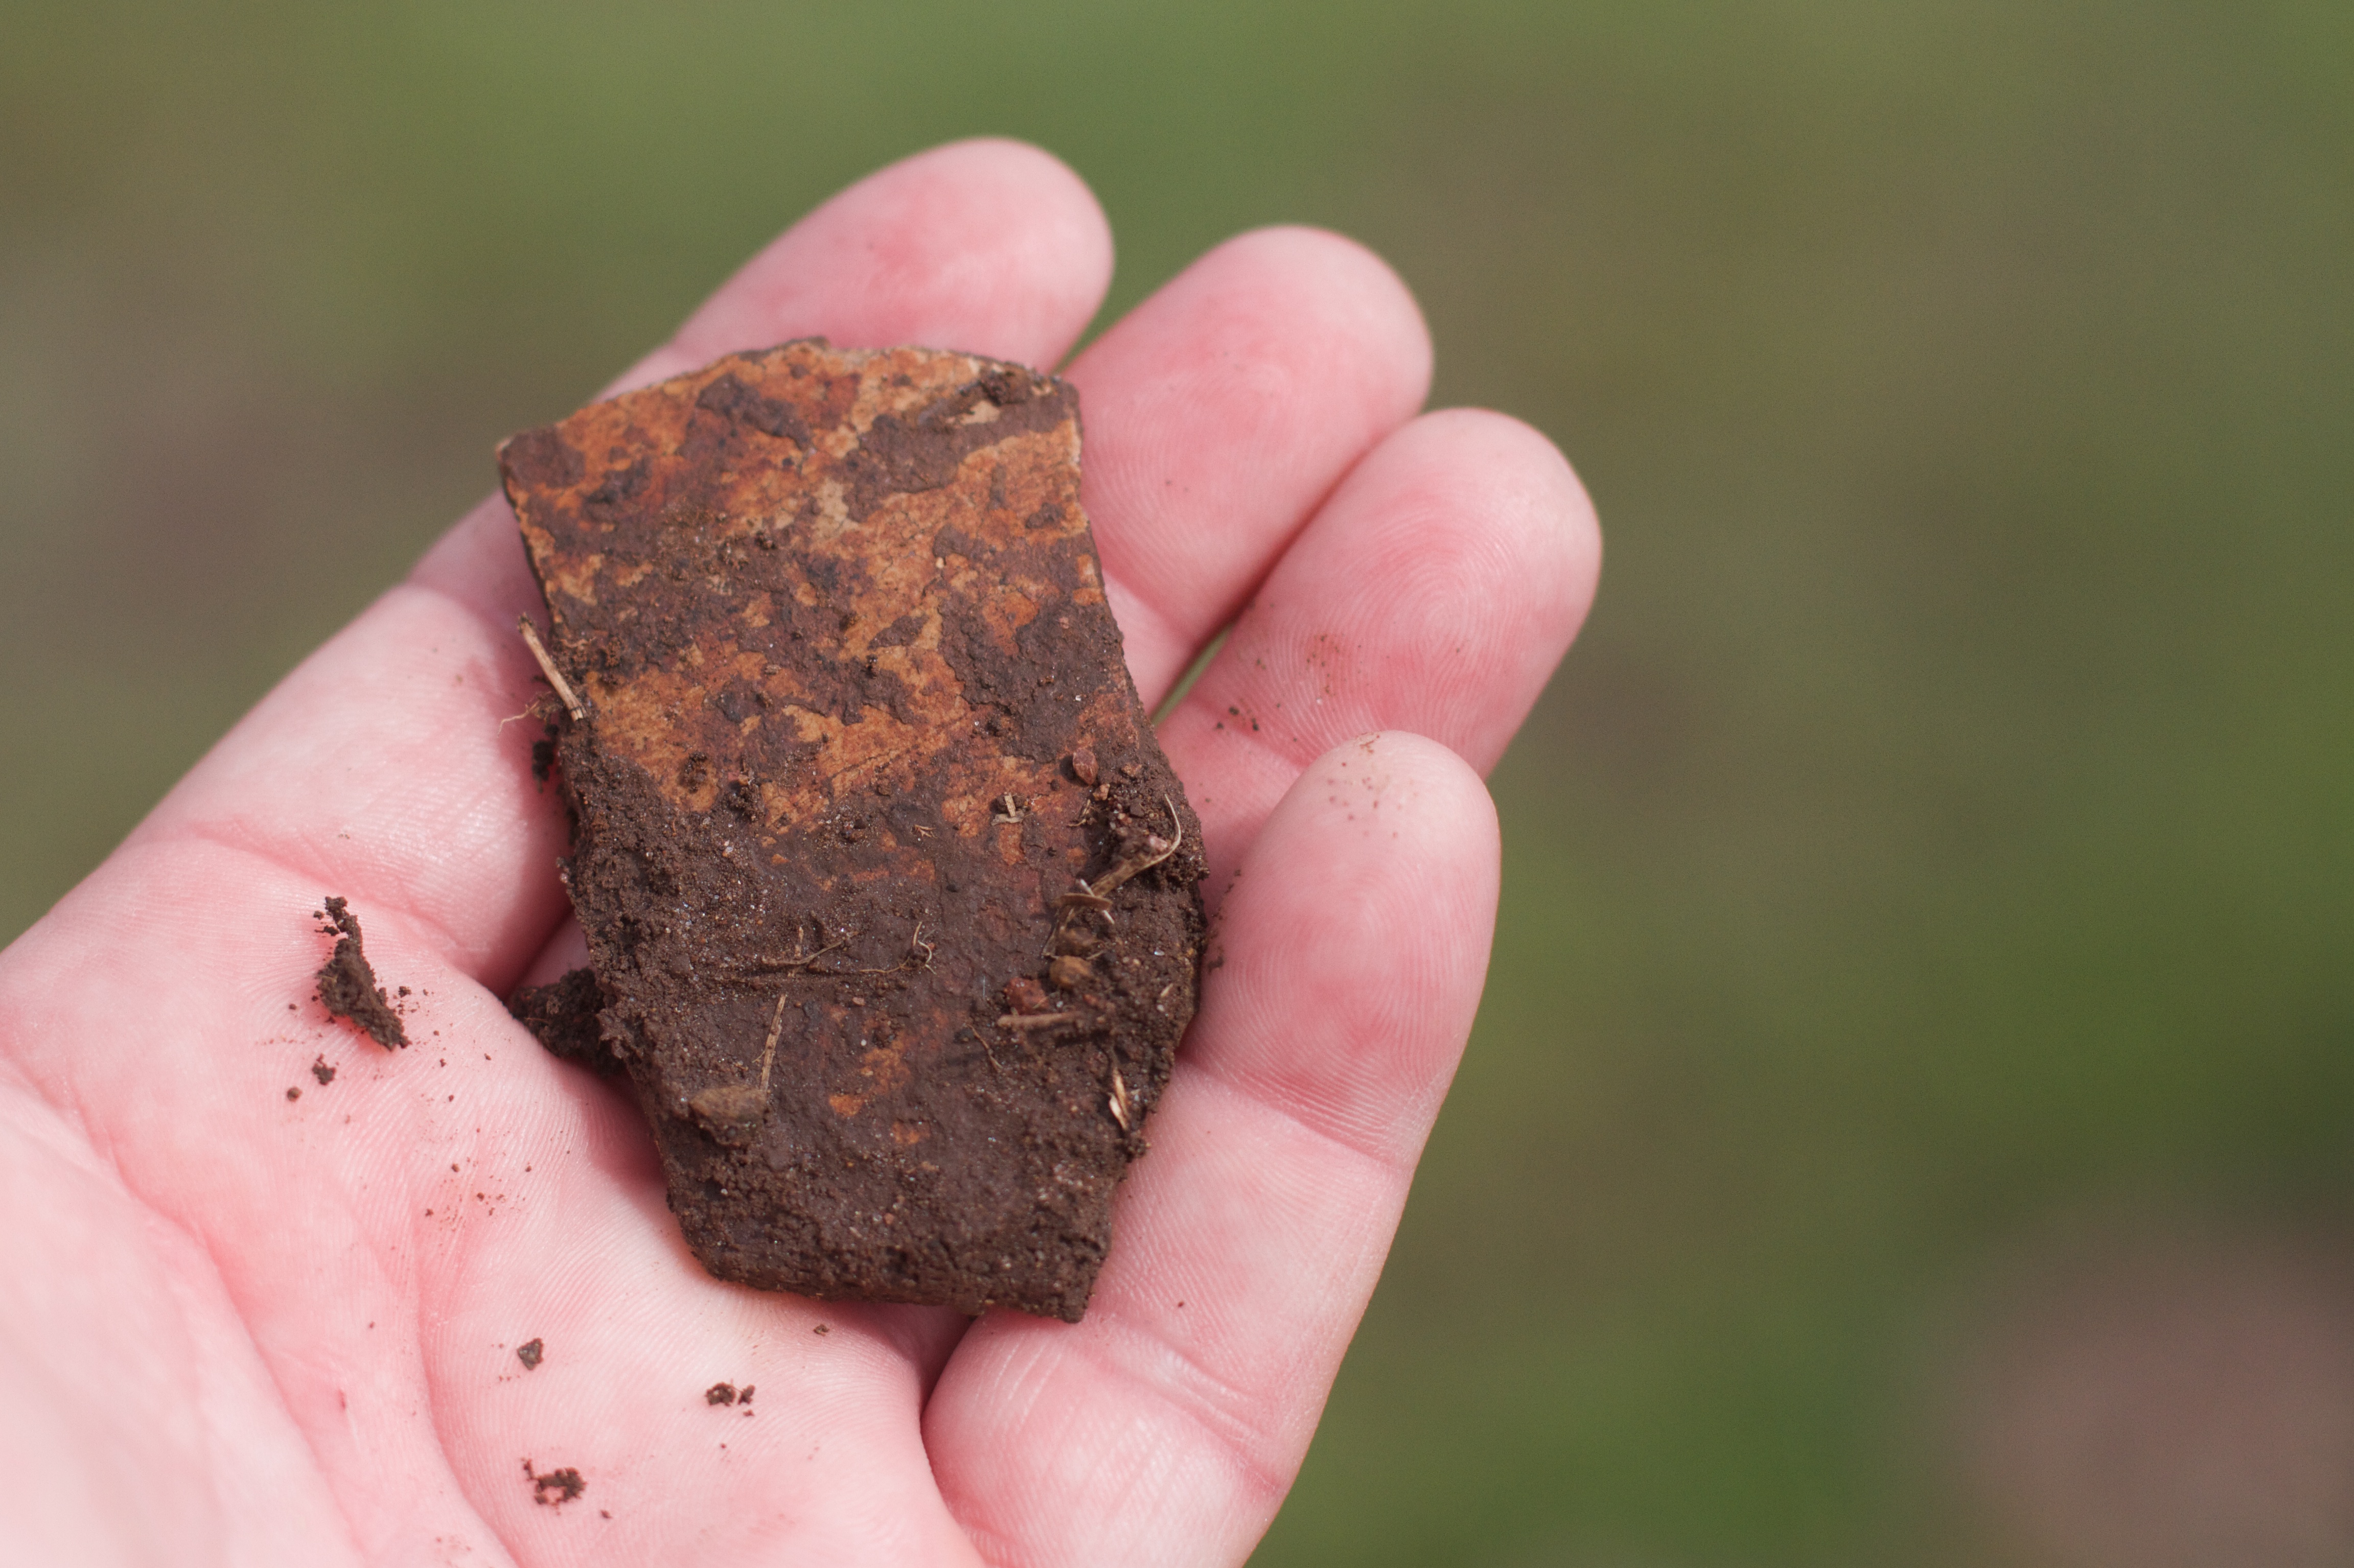
hand, leaf, flower, produce, soil, close up, macro photography